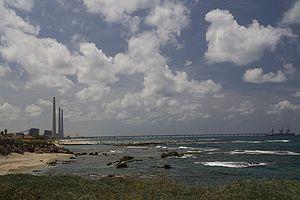
La centrale thermique d'Orot Rabin est une centrale thermique dans le district d'Haïfa en Israël.